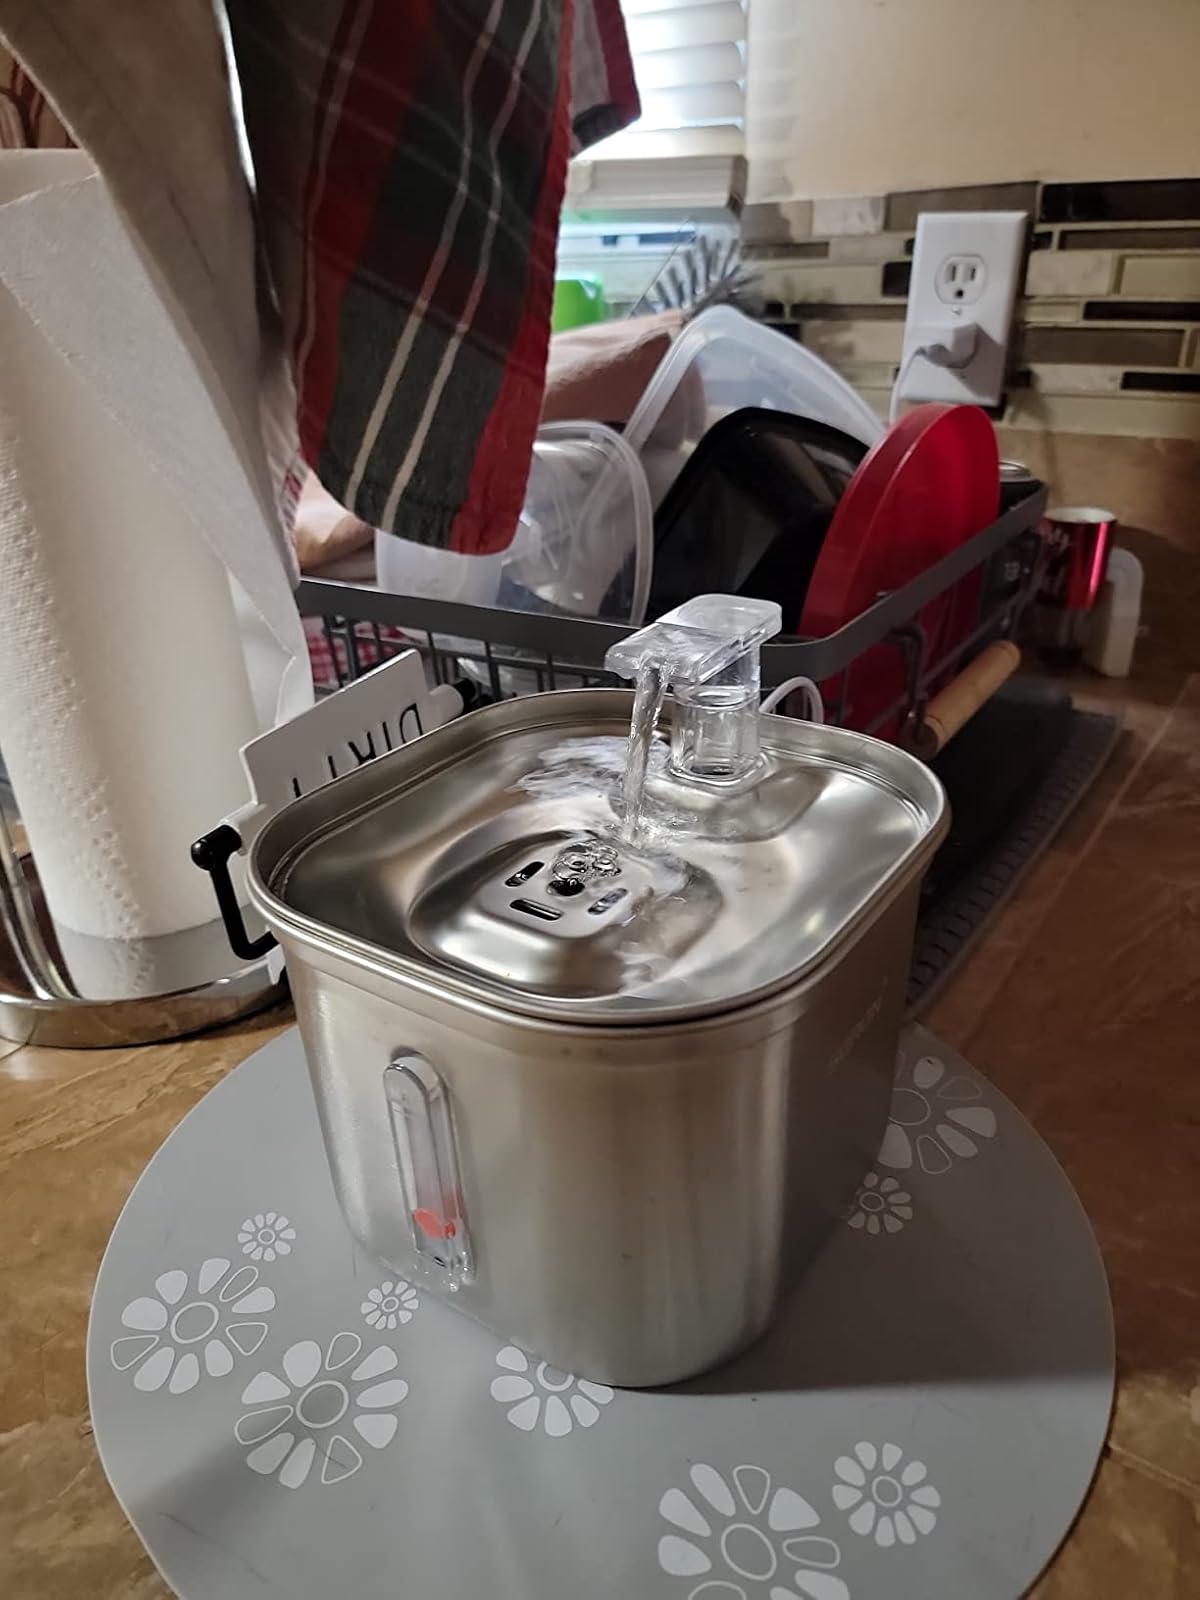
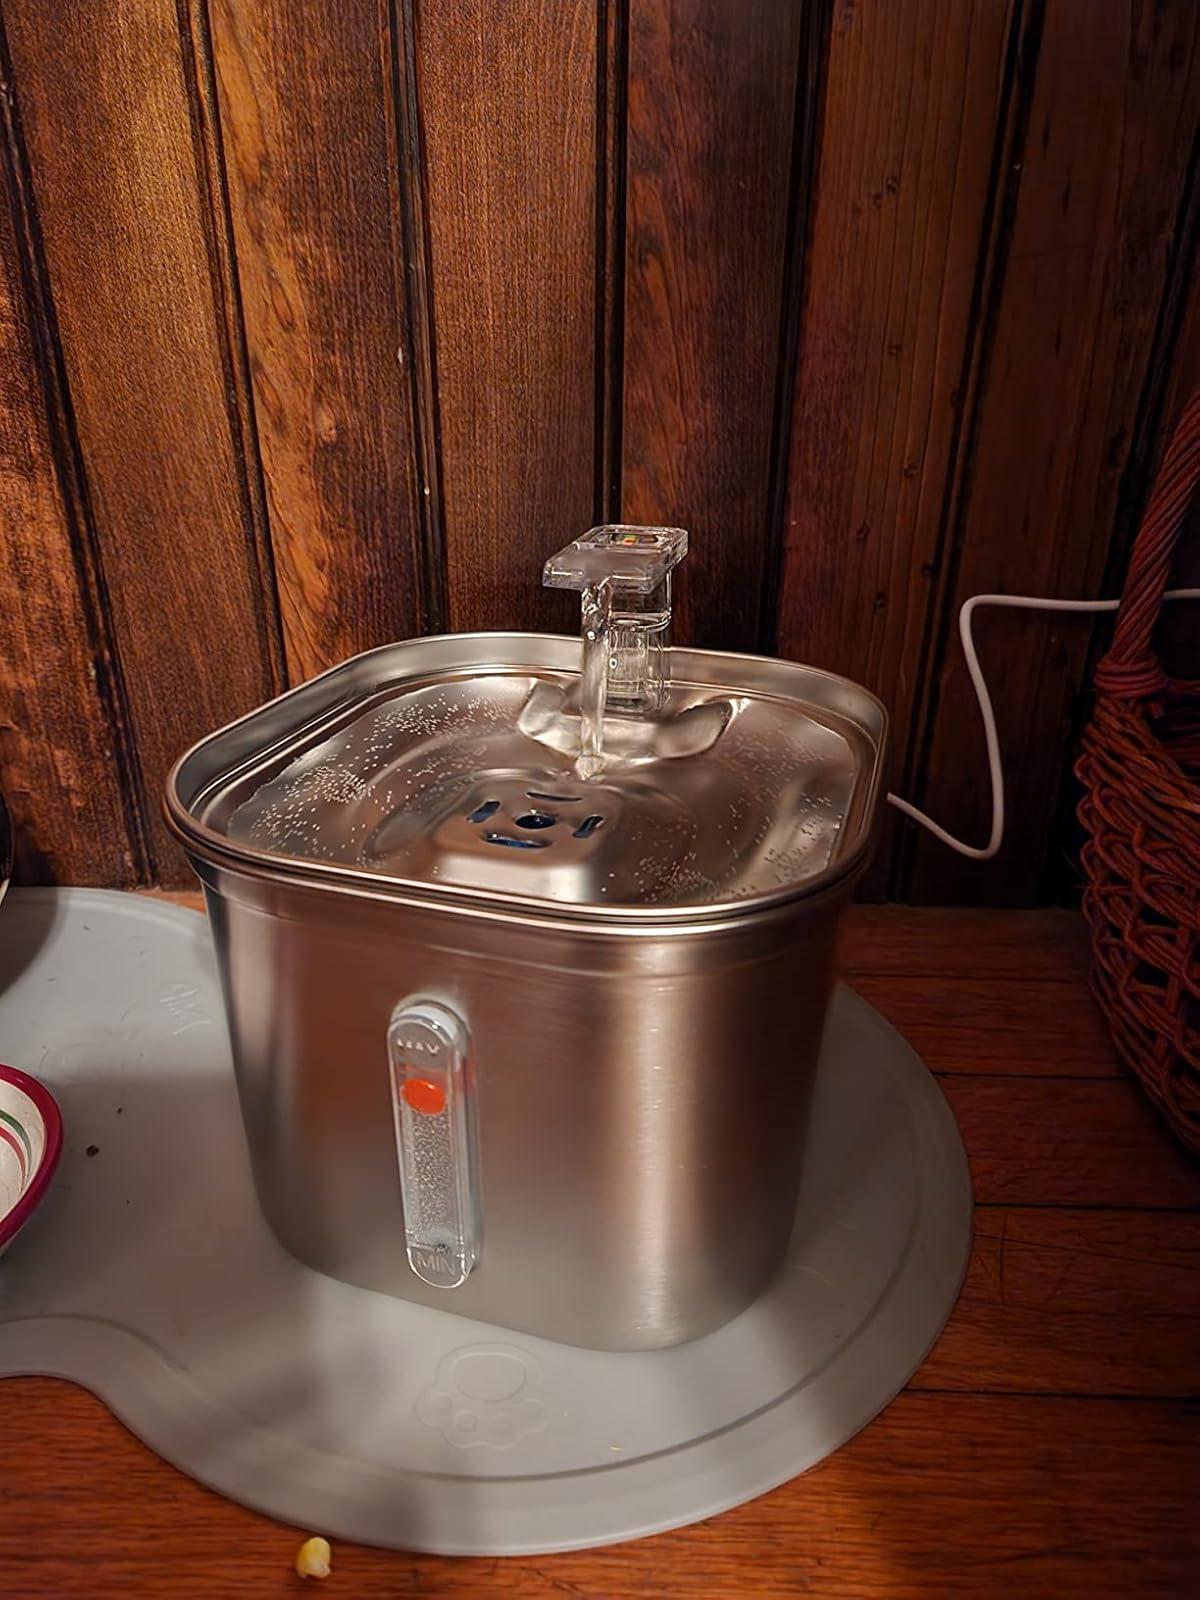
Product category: items_bowl
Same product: yes